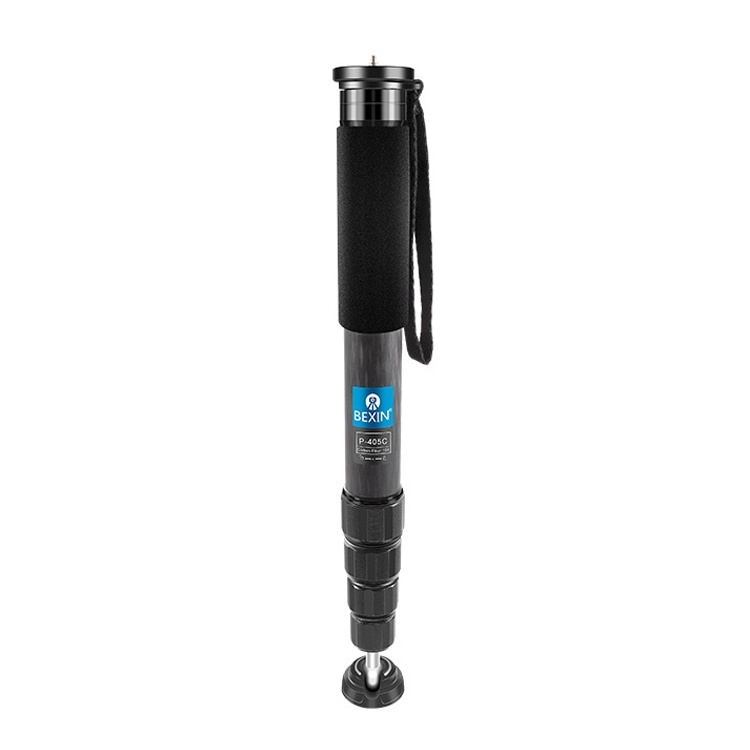
BEXIN P405C Camera Carbon Fiber Monopod Travel Live Selfie Bracket Holder
Features 1. Made of carbon fiber, high strength and wear resistance, compact and lightweight, ideal journey, sports, and wildlife photography companion 2. Reversible 1/4 inch & 3/8 inch screw on mounting plate enables the attachment of virtually any camera, camcorder, or ball head 3. 5 sections with anti-rotation twist locks to enhance stability 4. Non-slip foam rounded handgrip and wrist strap ensure a safe hold and avoid risk of camera dropping 5. Removable non-slip rubber mat and screw-in spike for different shooting occasions, carrying bag offered for convenient travelling around Specifications 1. Material: Carbon Fiber 2. Load Capacity: 25kg 3. Full Expand Height: 166cm 4. Fold Height: 46.5cm 5. Sections: 5 6. Thick Tube Diameter: 40mm 7. Weight: 580g Specification: Package Weight One Package Weight 0.65kgs / 1.44lb One Package Size 52cm * 8cm * 5cm / 20.47inch * 3.15inch * 1.97inch Qty per Carton 20 Carton Weight 13.60kgs / 29.98lb Carton Size 52cm * 33cm * 27cm / 20.47inch * 12.99inch * 10.63inch Loading Container 20GP: 575 cartons * 20 pcs = 11500 pcs 40HQ: 1336 cartons * 20 pcs = 26720 pcs
Brand: garmade
Category: Cameras & Optics > Camera & Optic Accessories > Tripods & Monopods > Monopods